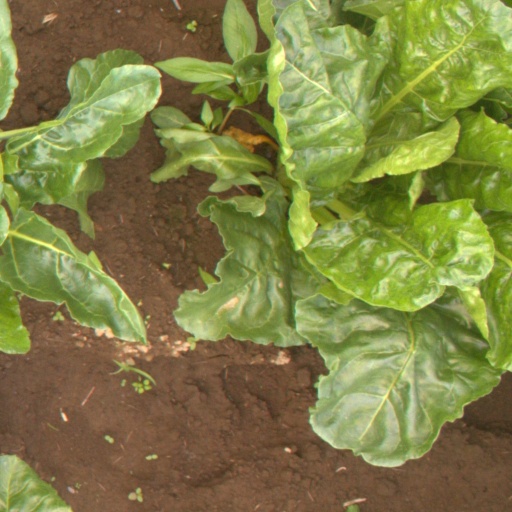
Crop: sugar beet